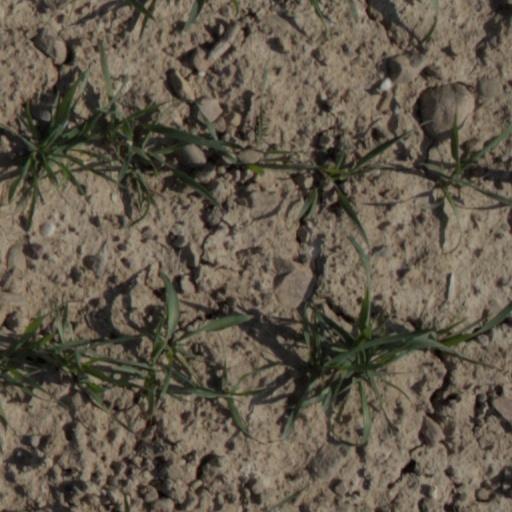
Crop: wheat